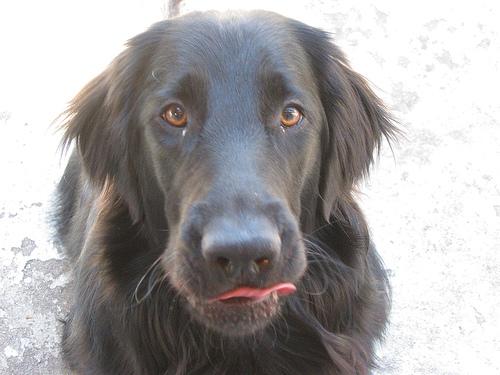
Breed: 206-n000047-flat_coated_retriever